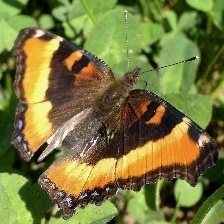
Species: MILBERTS TORTOISESHELL
Butterfly family (ImageNet category): admiral